Functions of the Pharaoh

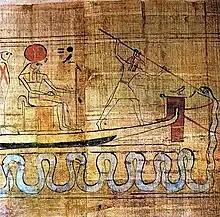
Set harpooning Apophis. Illustration of the "Book of the Dead".

The Egyptian religious imagination is dominated by the myth of the original conflict. The explanations of the origin of the Universe are multiple, but all refer to a fight between a Creator God and an evil Serpent. The different stories draw from the same pattern. A demiurge becomes aware of himself and emerges from the Nun, the original swampy ocean. This liquid mass is, however, haunted by a gigantic serpent that is the incarnation of nothingness. The demiurge takes human (or animal, depending on the version) form and raises a mountain. Immediately, he begins to organize his creation by establishing the luminaries (sun, moon, stars), the divine, human and animal life. Reduced in its possessions, the serpent attacks the created universe. The eternal battle of the Sun against the Serpent then begins. These battles produce a precarious balance between Creation and Chaos. According to the esoteric books of the New Kingdom ("Book of the Amdouat", "Book of Gates", "Book of the Earth") reproduced on the walls of the royal sepulchers, every night, the boat of Ra is attacked by the serpent Apophis. The greatest danger for Ra is to see his boat finally run aground on a sandbank. However, a harpooner god (Seth, Horus or Horouyfy) who does not hesitate to pierce the snake ensures a safe crossing to daylight.